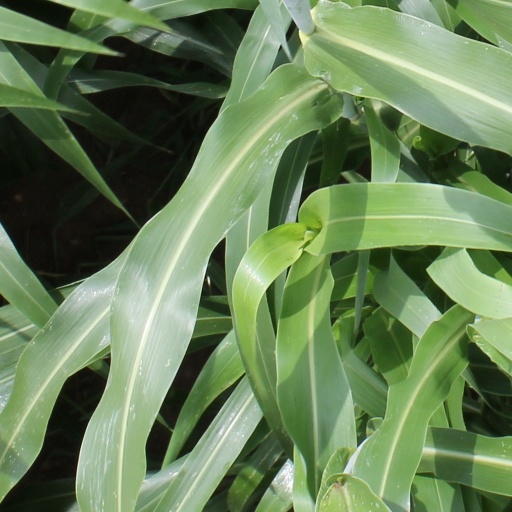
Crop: sorghum